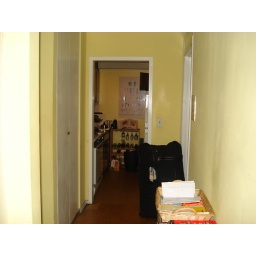
The walls will be painted another color in the hallway. The bathroom is the opposite way. 1 bathroom 2 bedrooms